Michael Flynn (businessman)

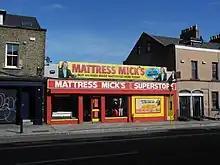
A "Mattress Mick" store in Dublin

Flynn was born and raised in Dublin. His grandfather owned a shop on Pearse Street, which Flynn still owns today. His father owned a fishing supply shop. Flynn worked for Royal Trust Company in Dublin before he started selling furniture, bottled gas and drapery. He owned eight furniture stores in Dublin during the 2000s, but due to the recession he closed down his company.